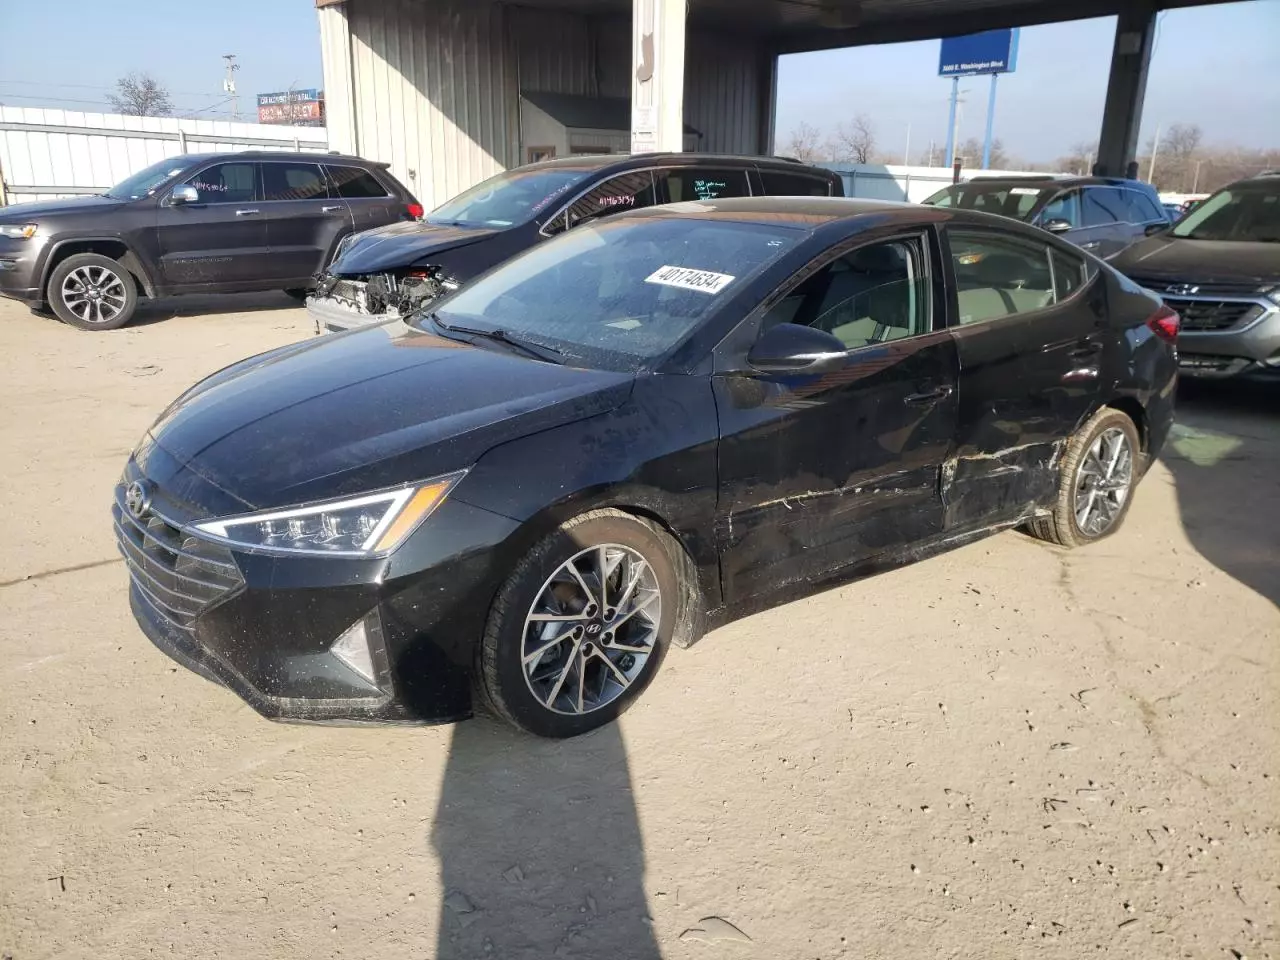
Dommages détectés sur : porte avant gauche, porte arrière droite, aile arrière droite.
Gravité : majeur